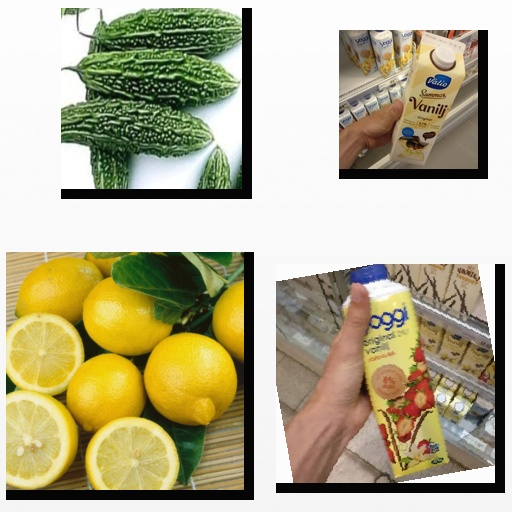
Food items: bitter_gourd, lemon, vanilla_yogurt, strawberry_yoghurt